2019 North Korea–United States Hanoi Summit

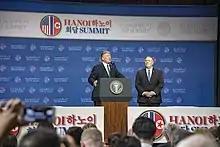
President Donald Trump and Secretary Mike Pompeo at the press conference after the summit

Trump met General Secretary, President of Vietnam Nguyễn Phú Trọng around 11:42 am local time. They watched the Vietnamese airline executives sign a series of business deals with U.S. companies.